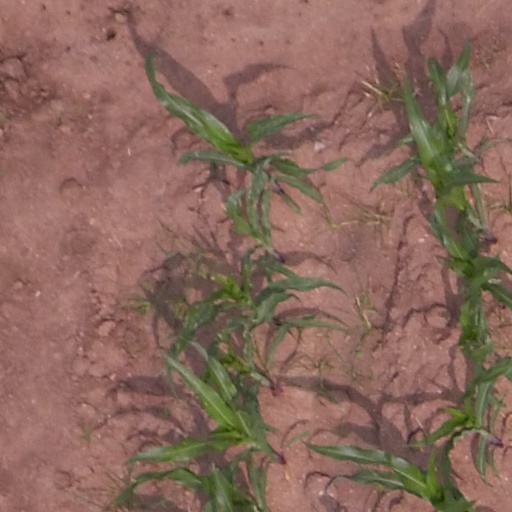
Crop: maize; corn